O.D. Gunn Trade and Sale Barn

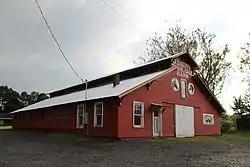

The O.D. Gunn Trade and Sale Barn is a historic commercial agricultural building at 10 Anna Street in Quitman, Arkansas. It is a rectangular wood-frame structure with a monitor gabled roof. Its exterior is clad in metal sheathing scored to resemble brick. The roof has exposed rafter ends, and heavy Craftsman style brackets at the front-facing gable end. It was built about 1910 by Offie Dorris Gunn, who used it to deal in horses and mules. It is a particularly well-preserved barn of the type used for this purpose in the early 20th century.